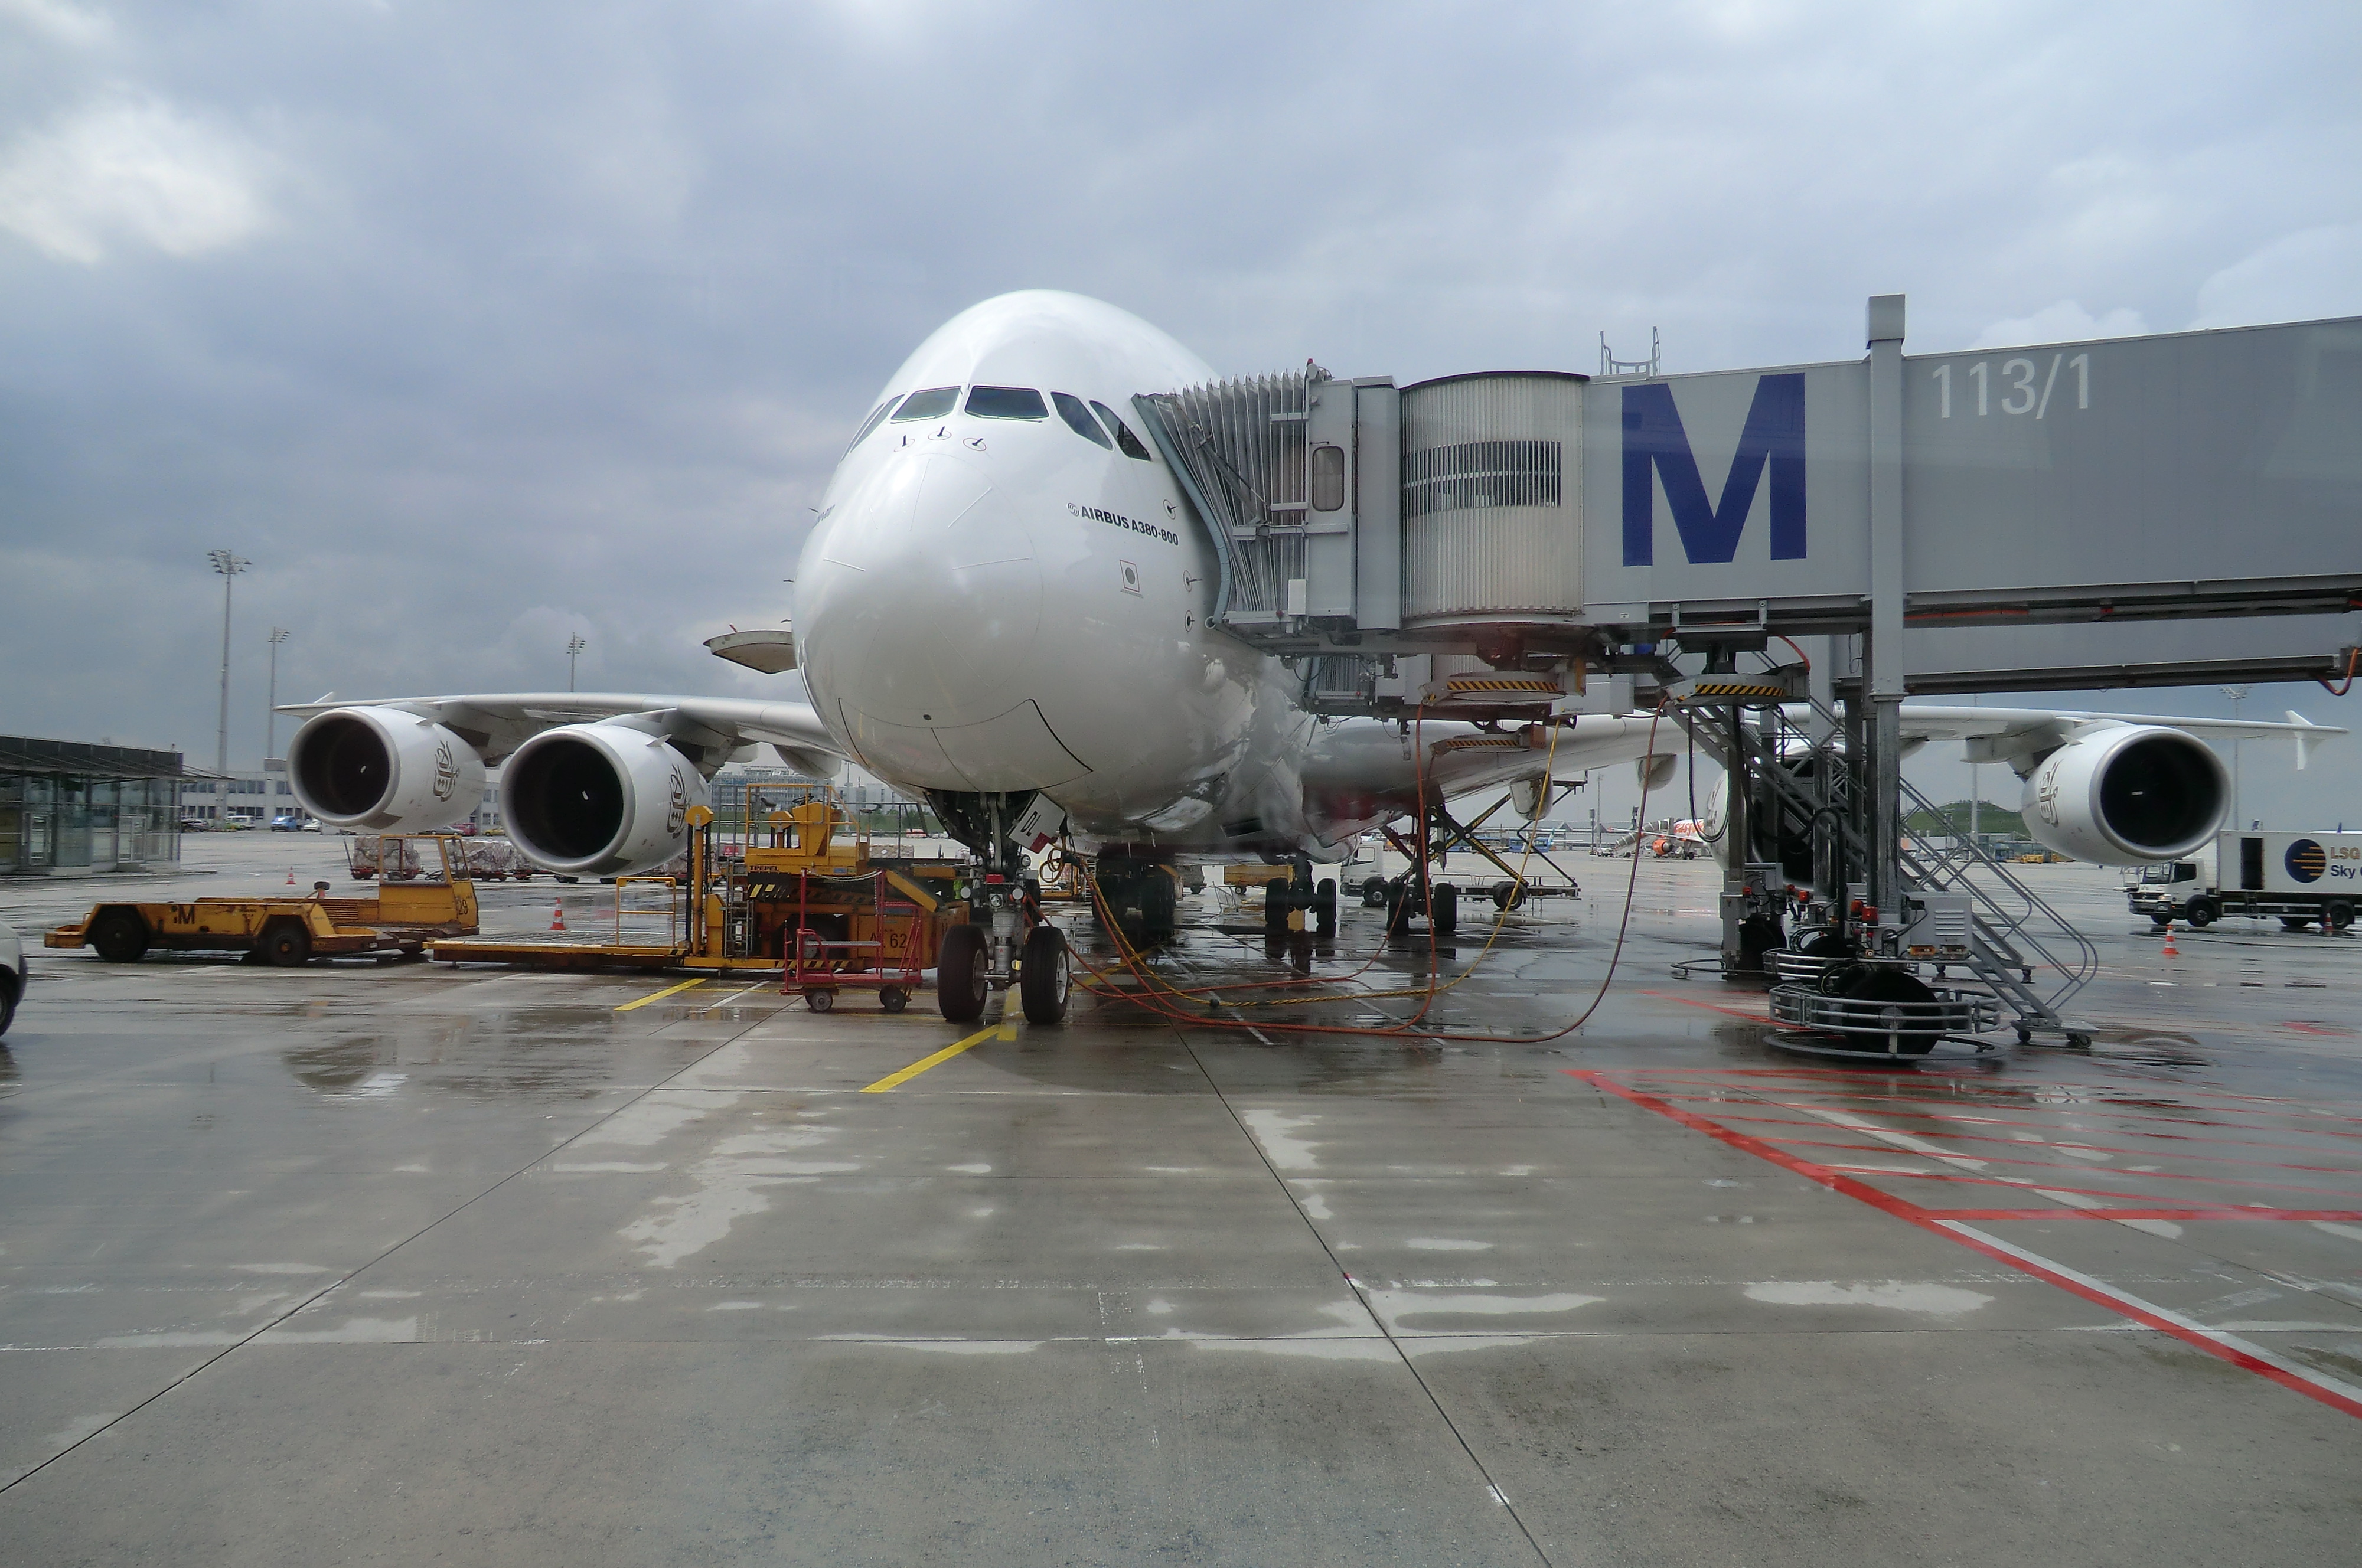
plane, airport, munich, germany, airplane, airline, airliner, aircraft, wide body aircraft, airbus, narrow body aircraft, airport apron, aviation, jet bridge, air travel, aerospace engineering, airport terminal, jet engine, boarding, daytime, boeing, freight transport, airbus a320 family, flap, boeing 767, sky, boeing 737, aircraft engine, jet aircraft, travel, cargo, boeing 787 dreamliner